Grass Wonder

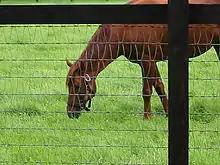
Grass Wonder in retirement, 2002

Grass Wonder was retired from racing to stand at the Shadai Stallion Station in Hokkaido. He later moved to the Breeders' Stallion Station where he was based in 2015.